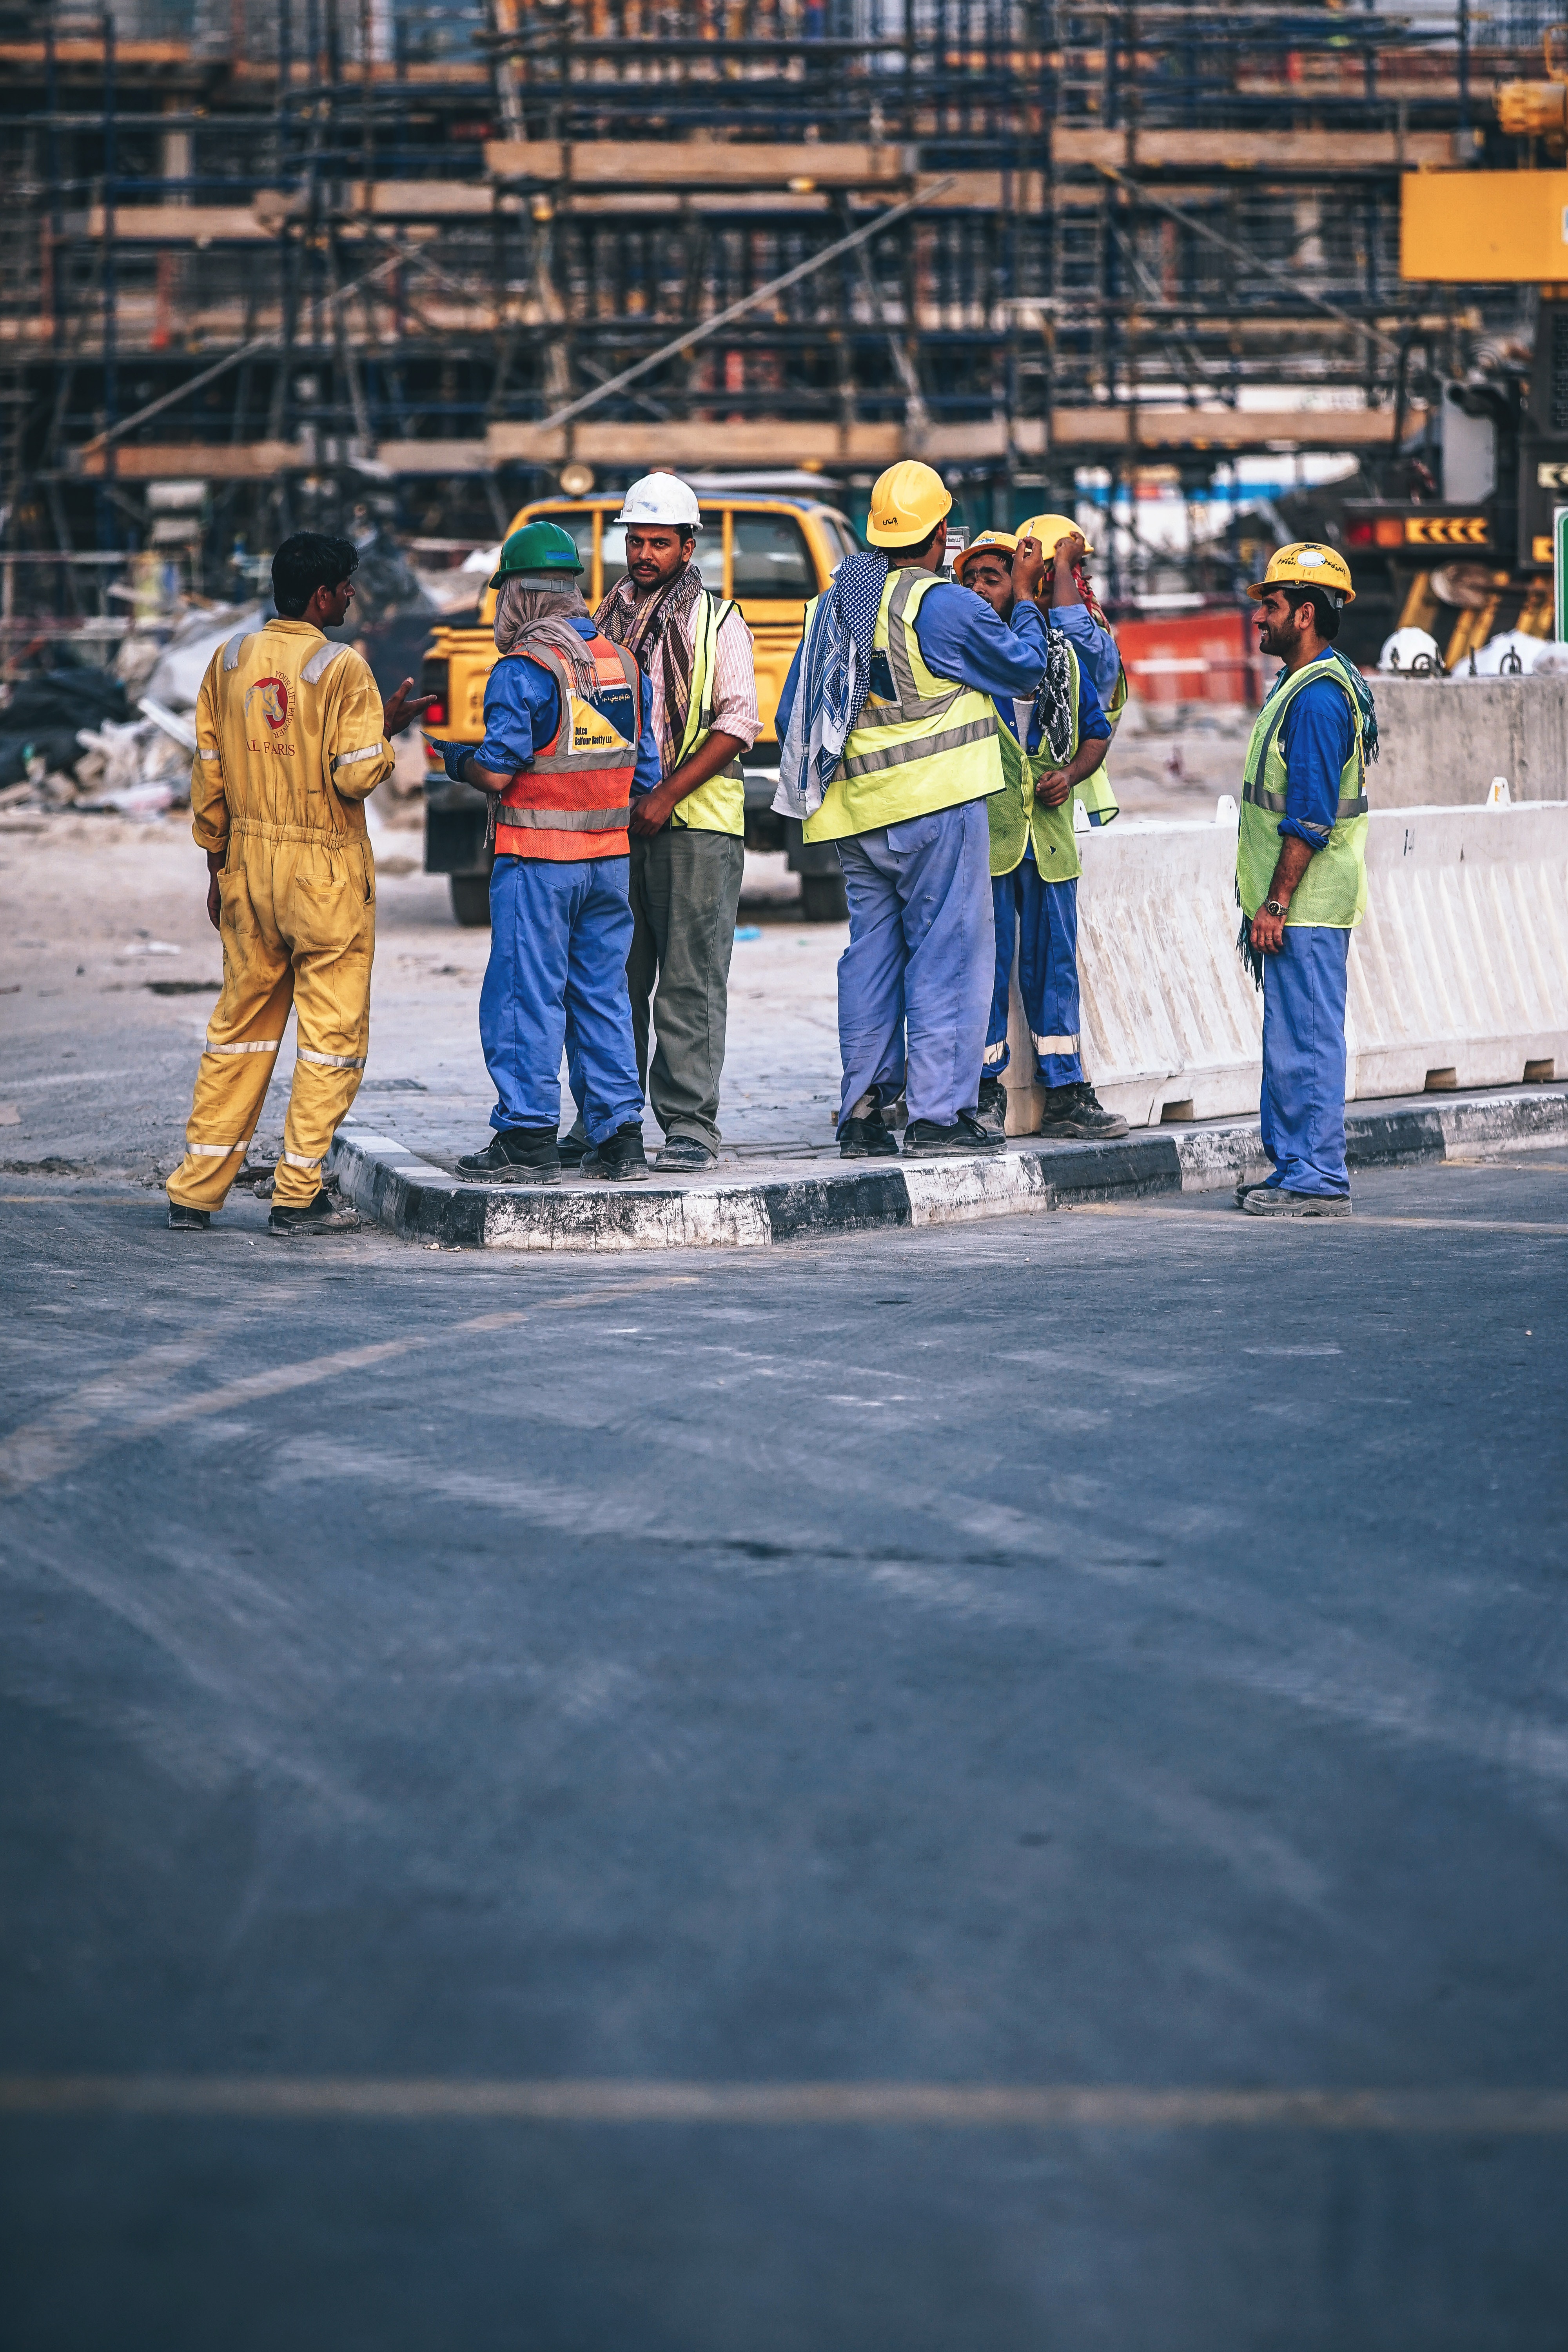
construction worker, yellow, asphalt, blue collar worker, construction, headgear, architecture, team, concrete, vehicle, city, tourism, street